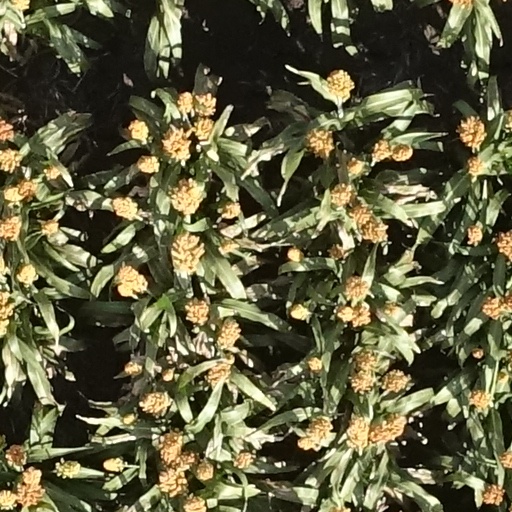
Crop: sorghum